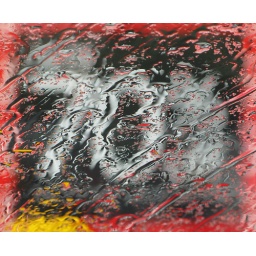
Sign in a shop window seen through a car windscreen.